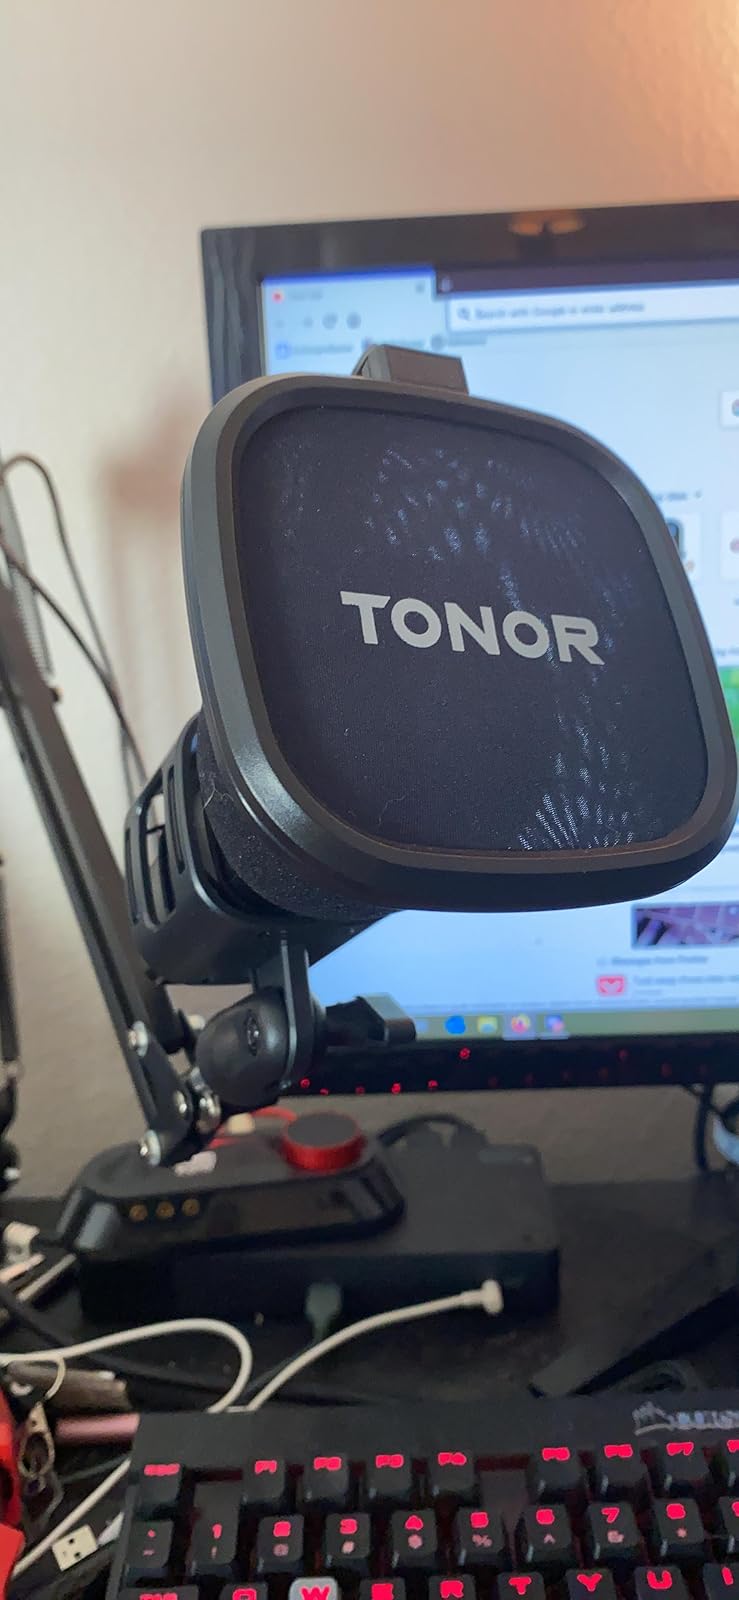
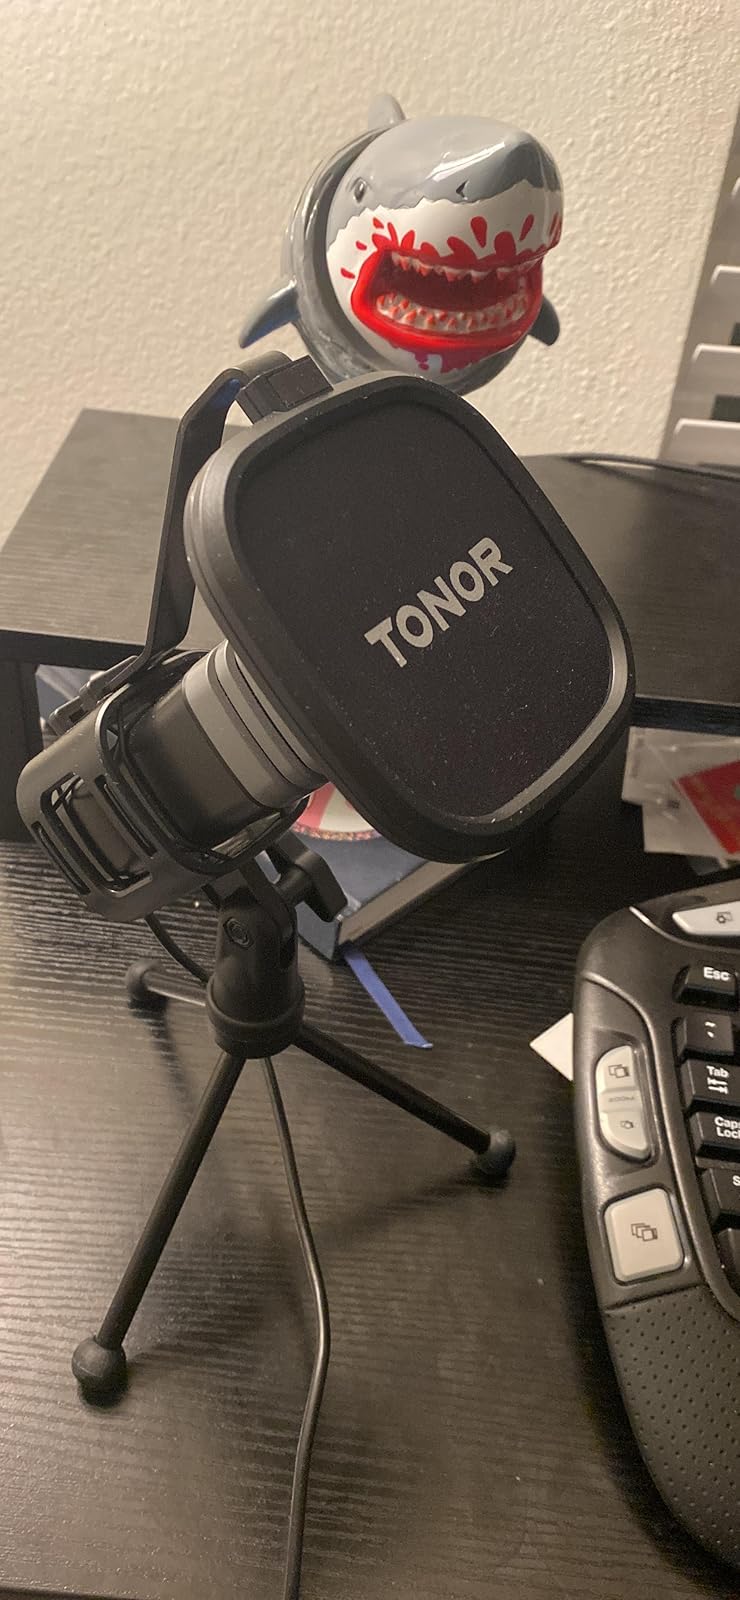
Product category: microphone
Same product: yes